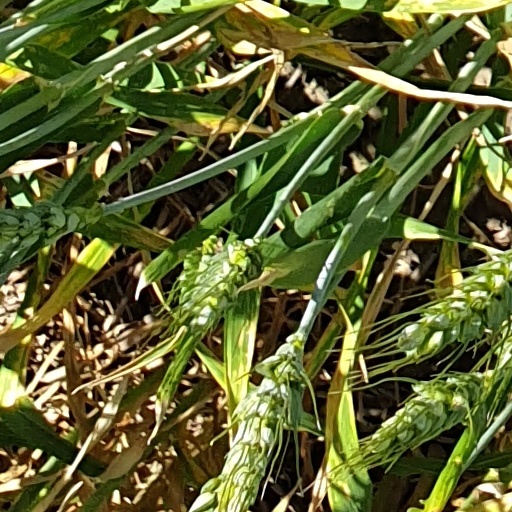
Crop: wheat